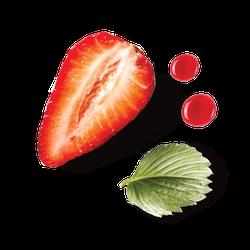
Label: Strawberry